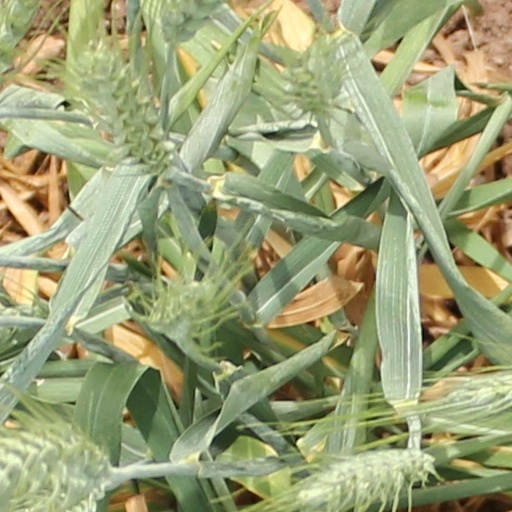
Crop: wheat